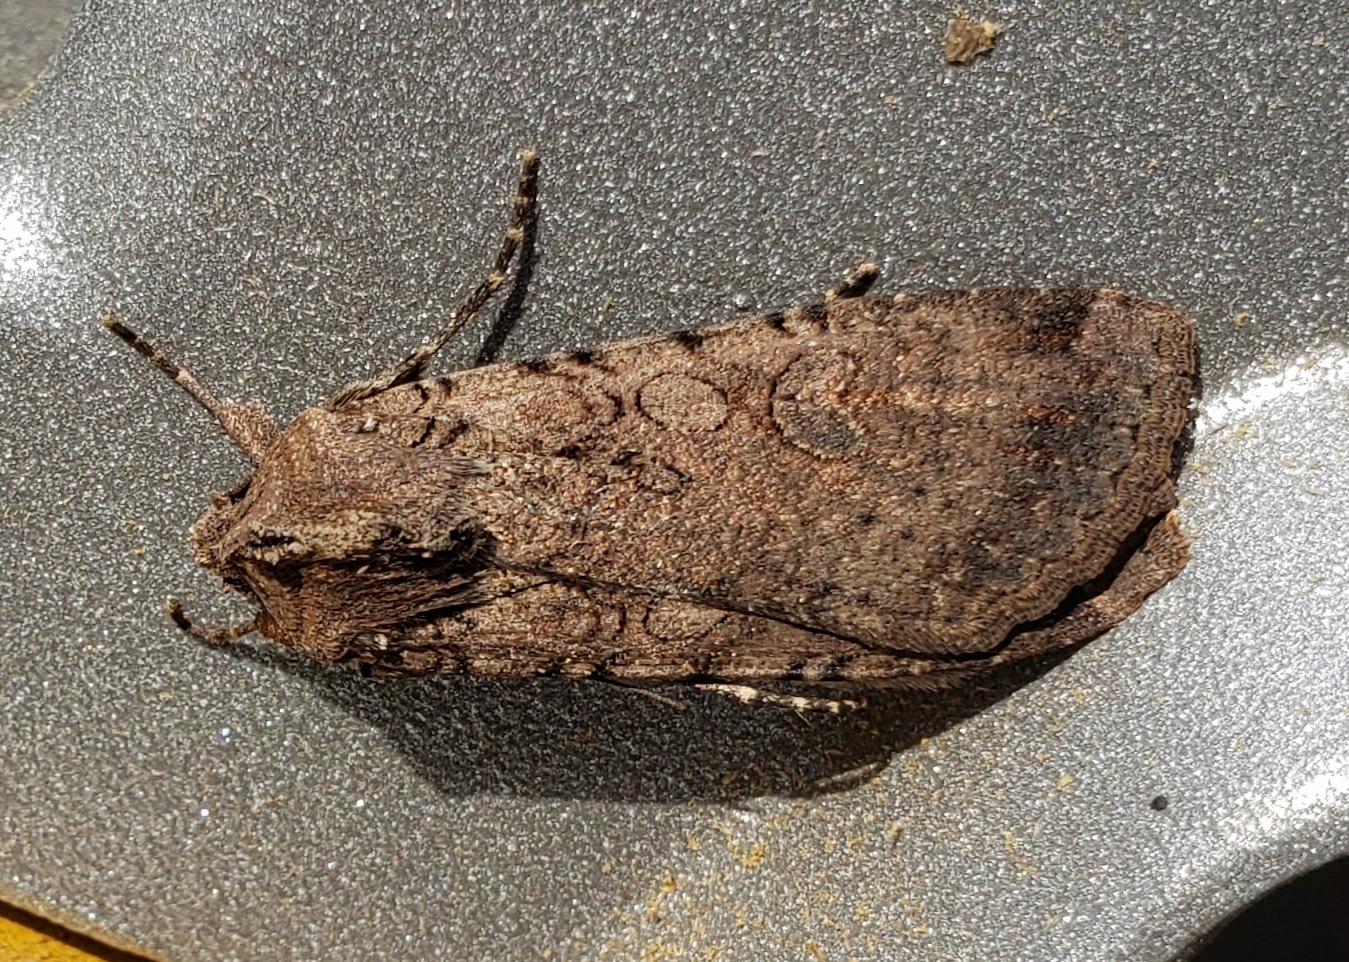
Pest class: cutworms